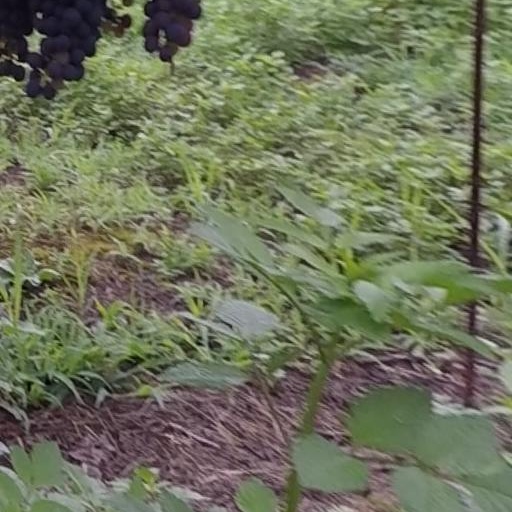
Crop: grape